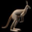
Label: kangaroo